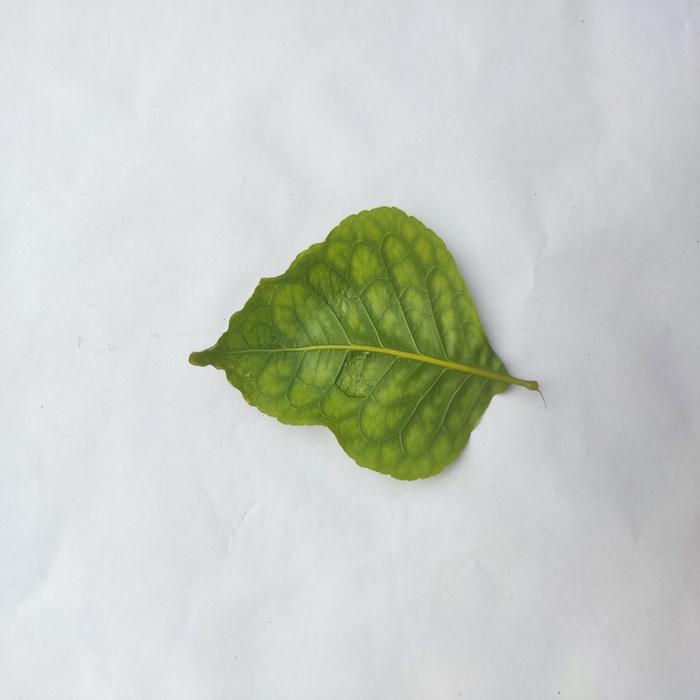
Crop: Aegle Marmelos
Leaf condition: Leaf_Spot